Lesley J. McNair

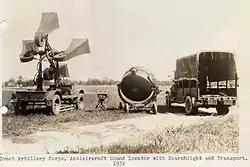
Coast Artillery sound locators and searchlight, 1932. McNair's report on defending the coasts of Hawaii indicated that sufficient sound detection and illumination equipment like this was critical to success.

The McNair board carried out numerous tests of coast artillery and bomber aircraft in a variety of conditions, and compiled tables and charts to depict the results. The panel concluded that coastal artillery was sufficient for shore defense, provided that adequate listening and lighting equipment for detecting and illuminating enemy ships and planes was available, and that bombers were less accurate, but more effective at destroying enemy ships at longer distances from shore, provided they could overcome obstacles including inclement weather.